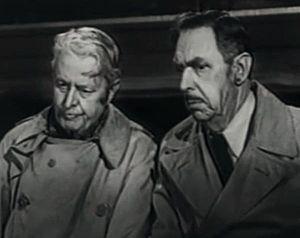
Philip Tonge est un acteur anglais, né le 26 avril 1897 à Londres, mort le 28 janvier 1959 à Los Angeles — Quartier d'Hollywood.